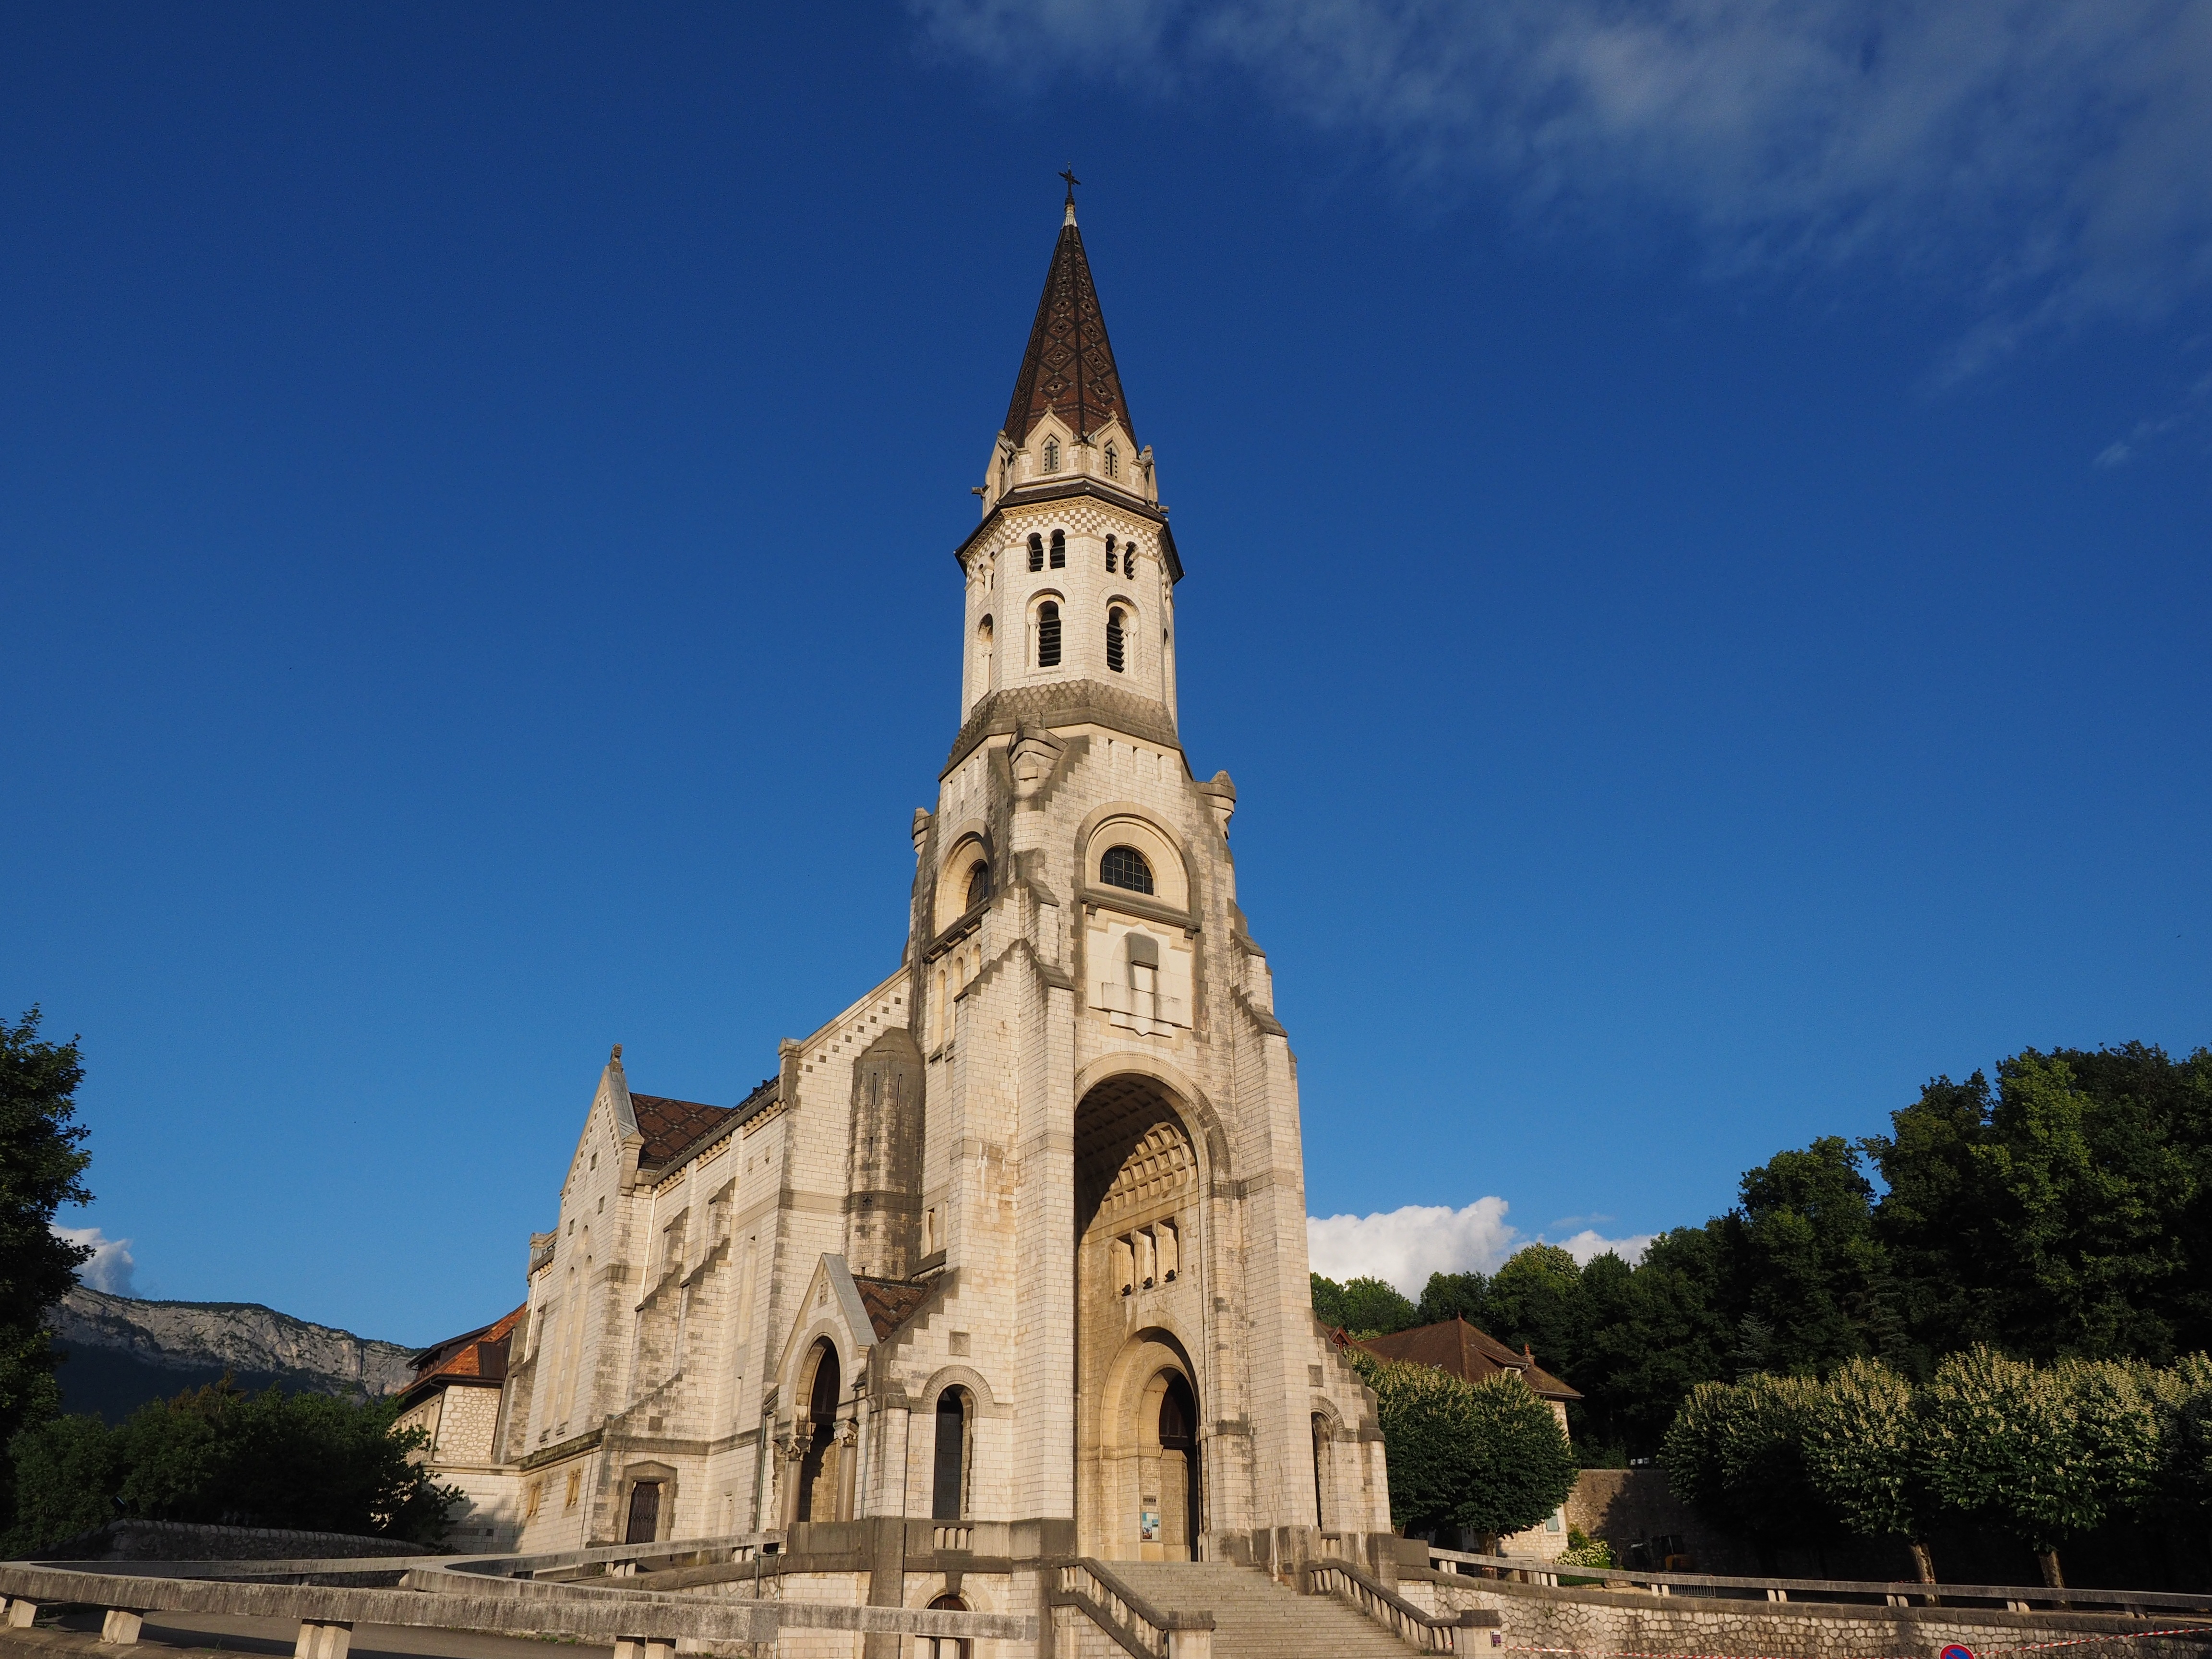
architecture, building, tower, landmark, church, cathedral, place of worship, bell tower, places of interest, spire, steeple, monastery, annecy, basilica, house of worship, pilgrimage church, historic site, wallfahrtskirche la visitation, la visitation, basilica of the visitation